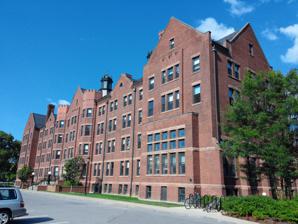
Building: Davison House
Country: United States of America
Year built: 1902
Vassar College dormitory Davison House Davison viewed from the southwest in 2014 Alternative names Eliza Davison House General information Type Dormitory Architectural style Elizabethan Location Poughkeepsie, New York Coordinates 41°41′22″N 73°53′51″W / 41.6893108°N 73.8975587°W / 41.6893108; -73.8975587 Current tenants Vassar College Completed 1902 Owner Vassar College Technical details Material Brick Floor count 5 Design and construction Architecture firm Allen & Vance Davison House (officially the Eliza Davison House ) is a five-story dormitory on the campus of Vassar College in the town of Poughkeepsie, New York . Designed by Boston architecture firm Allen & Vance and built 1902, it was the fourth dorm built on Vassar's residential quadrangle. It houses 191 students of any grade or gender and it became Vassar's first disabled-accessible dorm following a 2008–2009 renovation. History Davison House was the fourth residential quadrangle (quad) dormitory to be built on the campus Vassar College in the town of Poughkeepsie, New York . Construction of Davison came during a period of rapid dorm-building spanning 1893–1902 during which the older seminary-style model of housing—a single large hall in which all a college's residents lived, in Vassar's case Main Building —was quickly waning in popularity in favor of smaller individual houses. The project began with the opening of Strong House in 1893 and continued with Raymond House in 1897, Lathrop House in 1901, and finally Davison in 1902. Davison House was built with funds provided by magnate and philanthropist John D. Rockefeller , then a trustee at the college. Named in honor of his mother as the Eliza Davison House, it was the third structure at Vassar that Rockefeller paid for, after Strong House and Rockefeller Hall. Roofers replaced Davison's roof in 1960 and new windows were installed in 1980. A new staircase on the side of the dorm facing away from the quad was built in 2005. The dorm underwent a major renovation during the 2008–2009 school year, reopening at the beginning of the 2009–2010 academic year. The renovation included plans for upgraded accessibility, including an elevator and disabled-accessible bathrooms and doors, making it Vassar's first dorm to offer those features. Architecture and features Davison c. 1911 from the west Davison was designed by the Boston architectural firm of Francis Richmond Allen and J. McArthur Vance who were also responsible for the design of its neighbor, Lathrop House, in 1901. Formulating a design for these two buildings was not difficult as a template had already been set by way of the preexisting Strong and Raymond Houses. Frederick Law Olmsted , a consultant of design for the college, recommended that any new dorms in the area be built in an "echelon formation" in order to provide for a greater sense of openness. Allen disregarded this advice, instead opting to place the dorm, along with Lathrop, in "two long unbroken rows of buildings on the bias". Davison was ultimately placed north of Raymond, across the quad to the west of Lathrop, and diagonally across from Strong. Standing a total of five stories tall with an additional basement level, Davison is an Elizabethan brick building. It is capped with a pitched Pennsylvania slate roof and five chimneys, each multiple wythes thick. Several cupolas also jut from the roof, each fitted with louvers . The dorm features elements of brownstone trim and brownstone-capped brick parapets . Inside the building, dorm room floors are made of wood paneling. Walls are painted cream and fifth floor rooms feature sloped ceilings and inlaid skylights. Bathrooms have tile floors and marble sinks, while communal spaces utilize motion-sensing lighting technology. The house is co-ed and currently has a capacity of 191 students. Residents of Davison, which houses students of all grades, may live in either single rooms, one-room doubles, or three-room triples with bathrooms being shared by all members of a hall. The dorm has a kitchen, a parlor abutting the quad, and, as of 2011, its basement was a frequent practice space for student bands. In a 2005 guide to the school published by College Prowler , Davison was named one of the three best dorms at Vassar, along with Main and Jewett . References